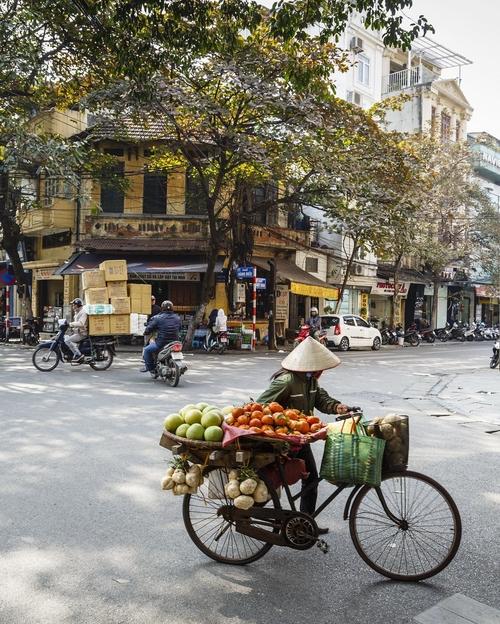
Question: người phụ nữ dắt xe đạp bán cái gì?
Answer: cô ấy bán trái cây